Martin Stickles

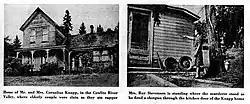
The Knapp crime scene

A year later, on November 28, 1900, Stickles traveled to Castle Rock, where an aged couple, Cornelius Knapp and his wife, lived. While they were having supper at their table, both were fatally shot with a rifle through a window. Like in the previous case, Stickles stole all the valuables, though he didn't set the house on fire.